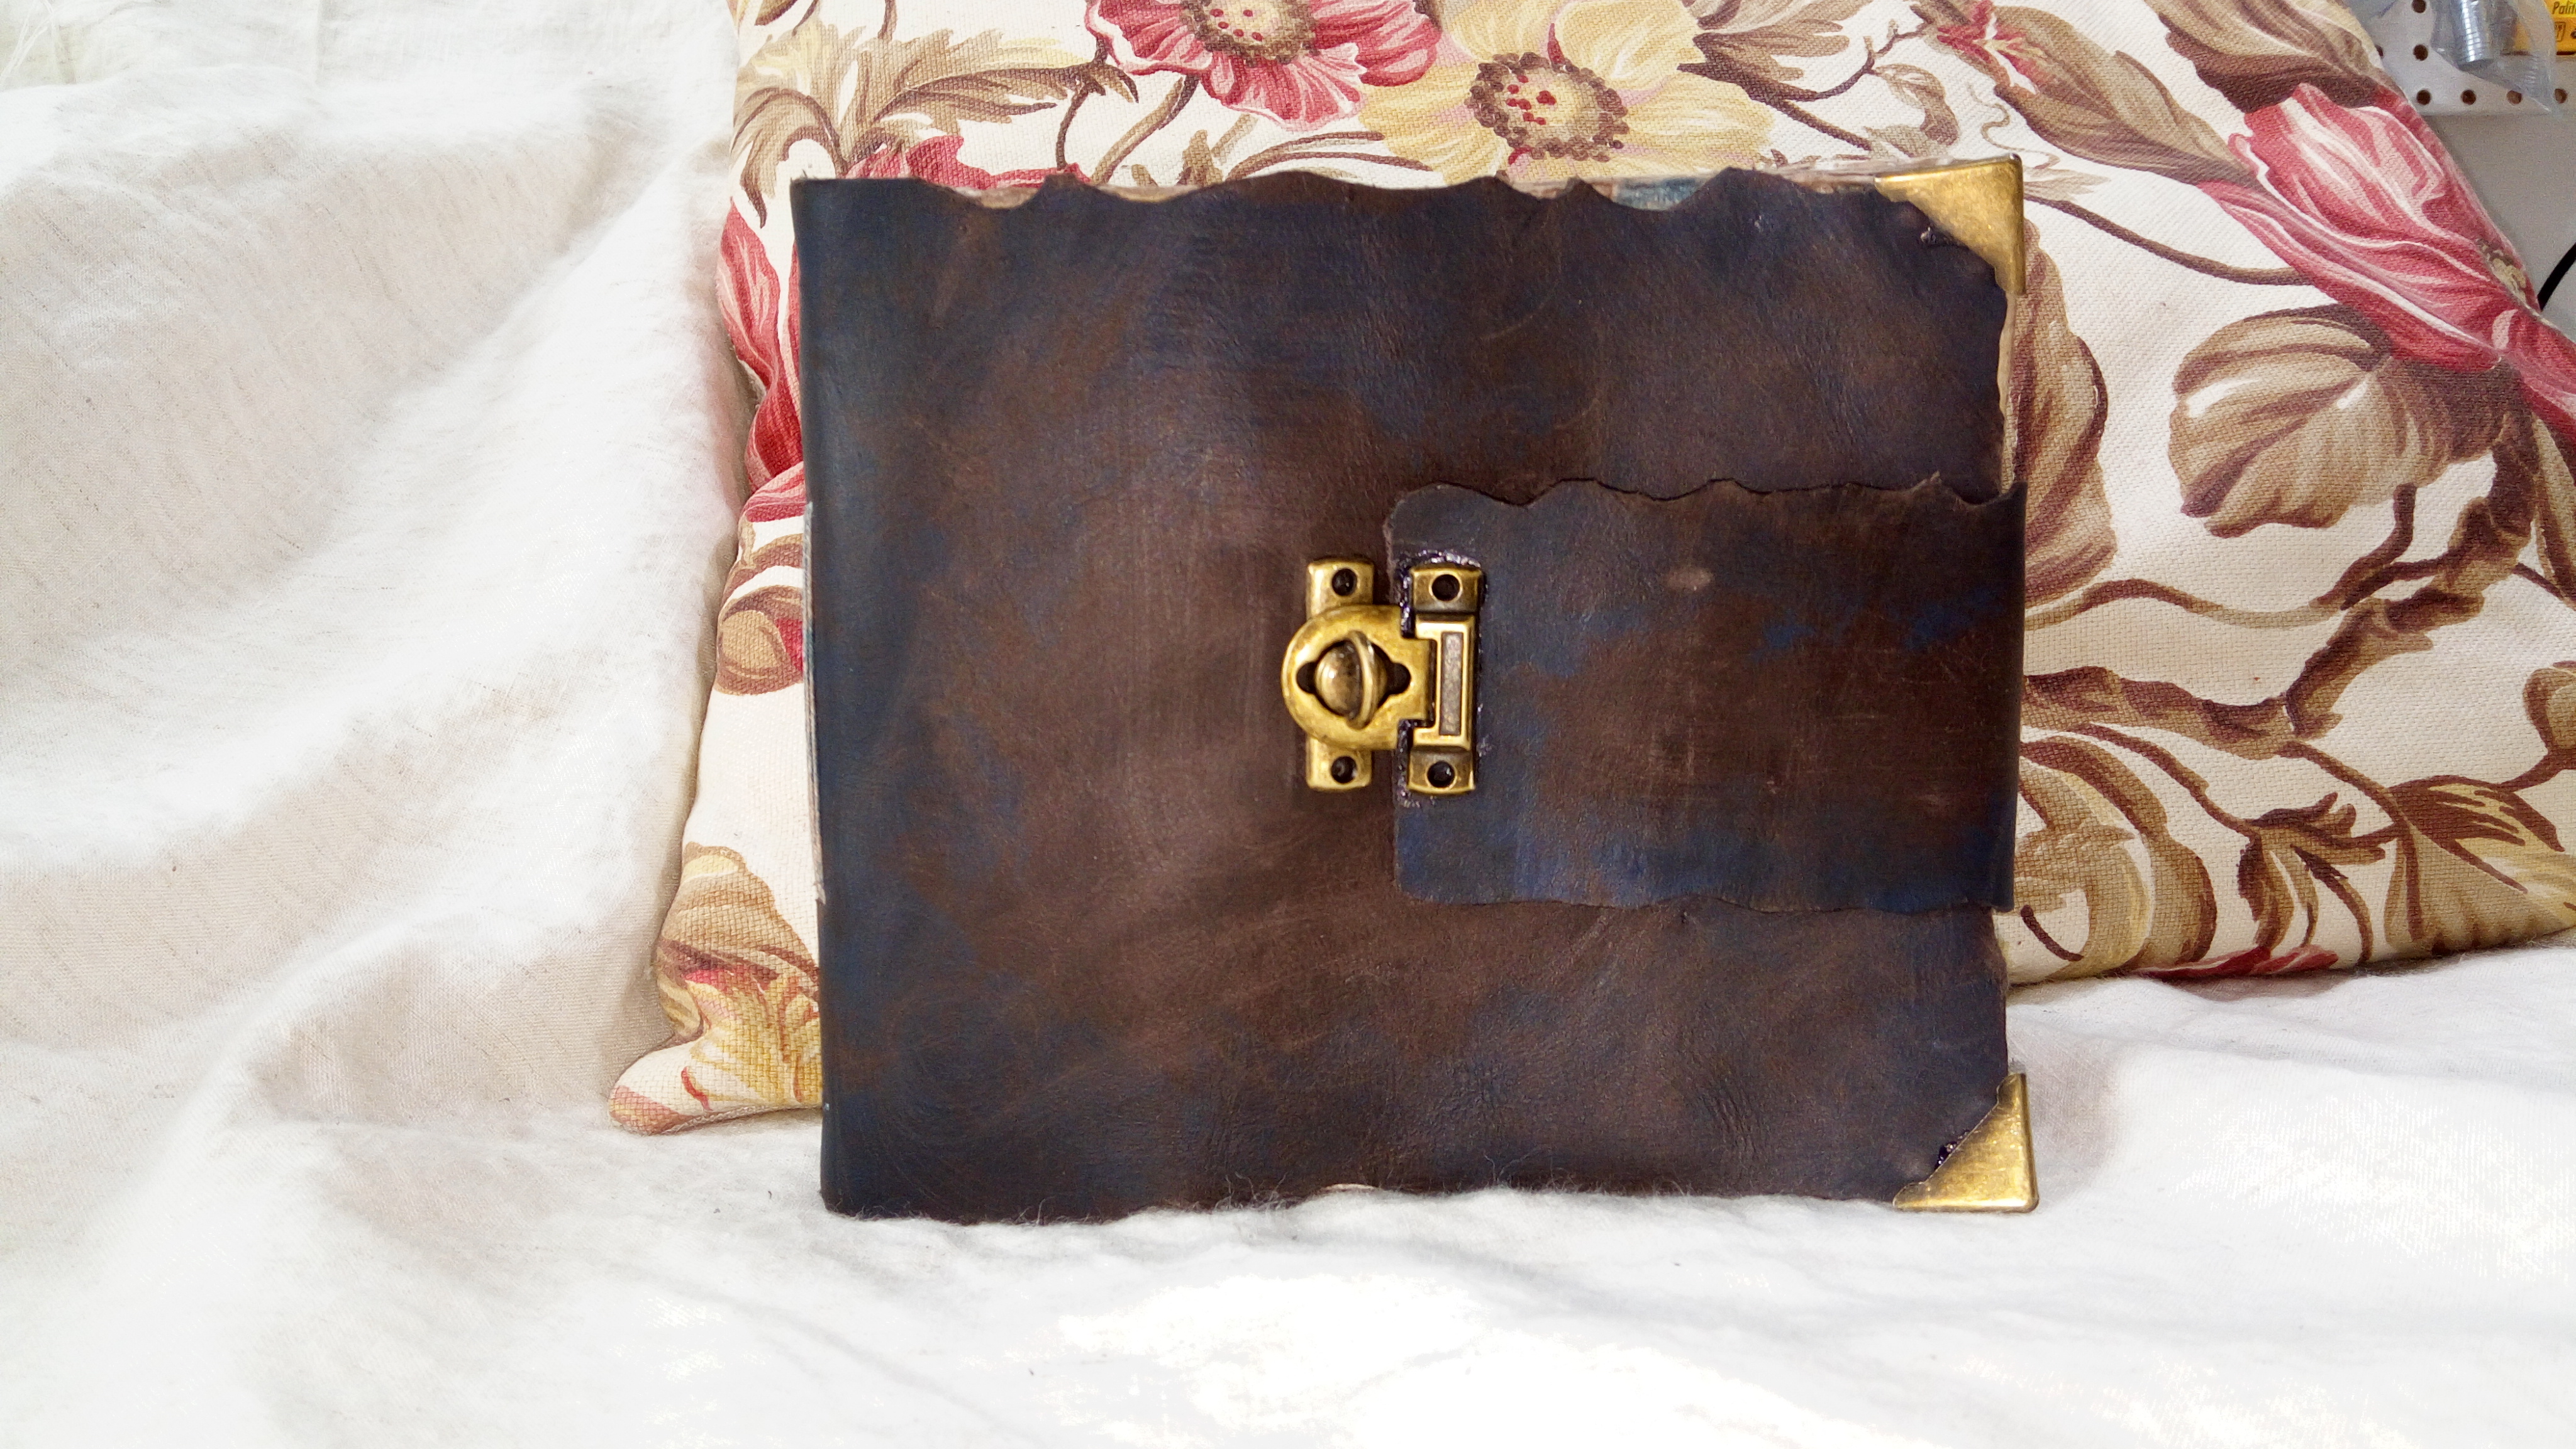
book, brown, leather, textile, pillow, furniture, bag